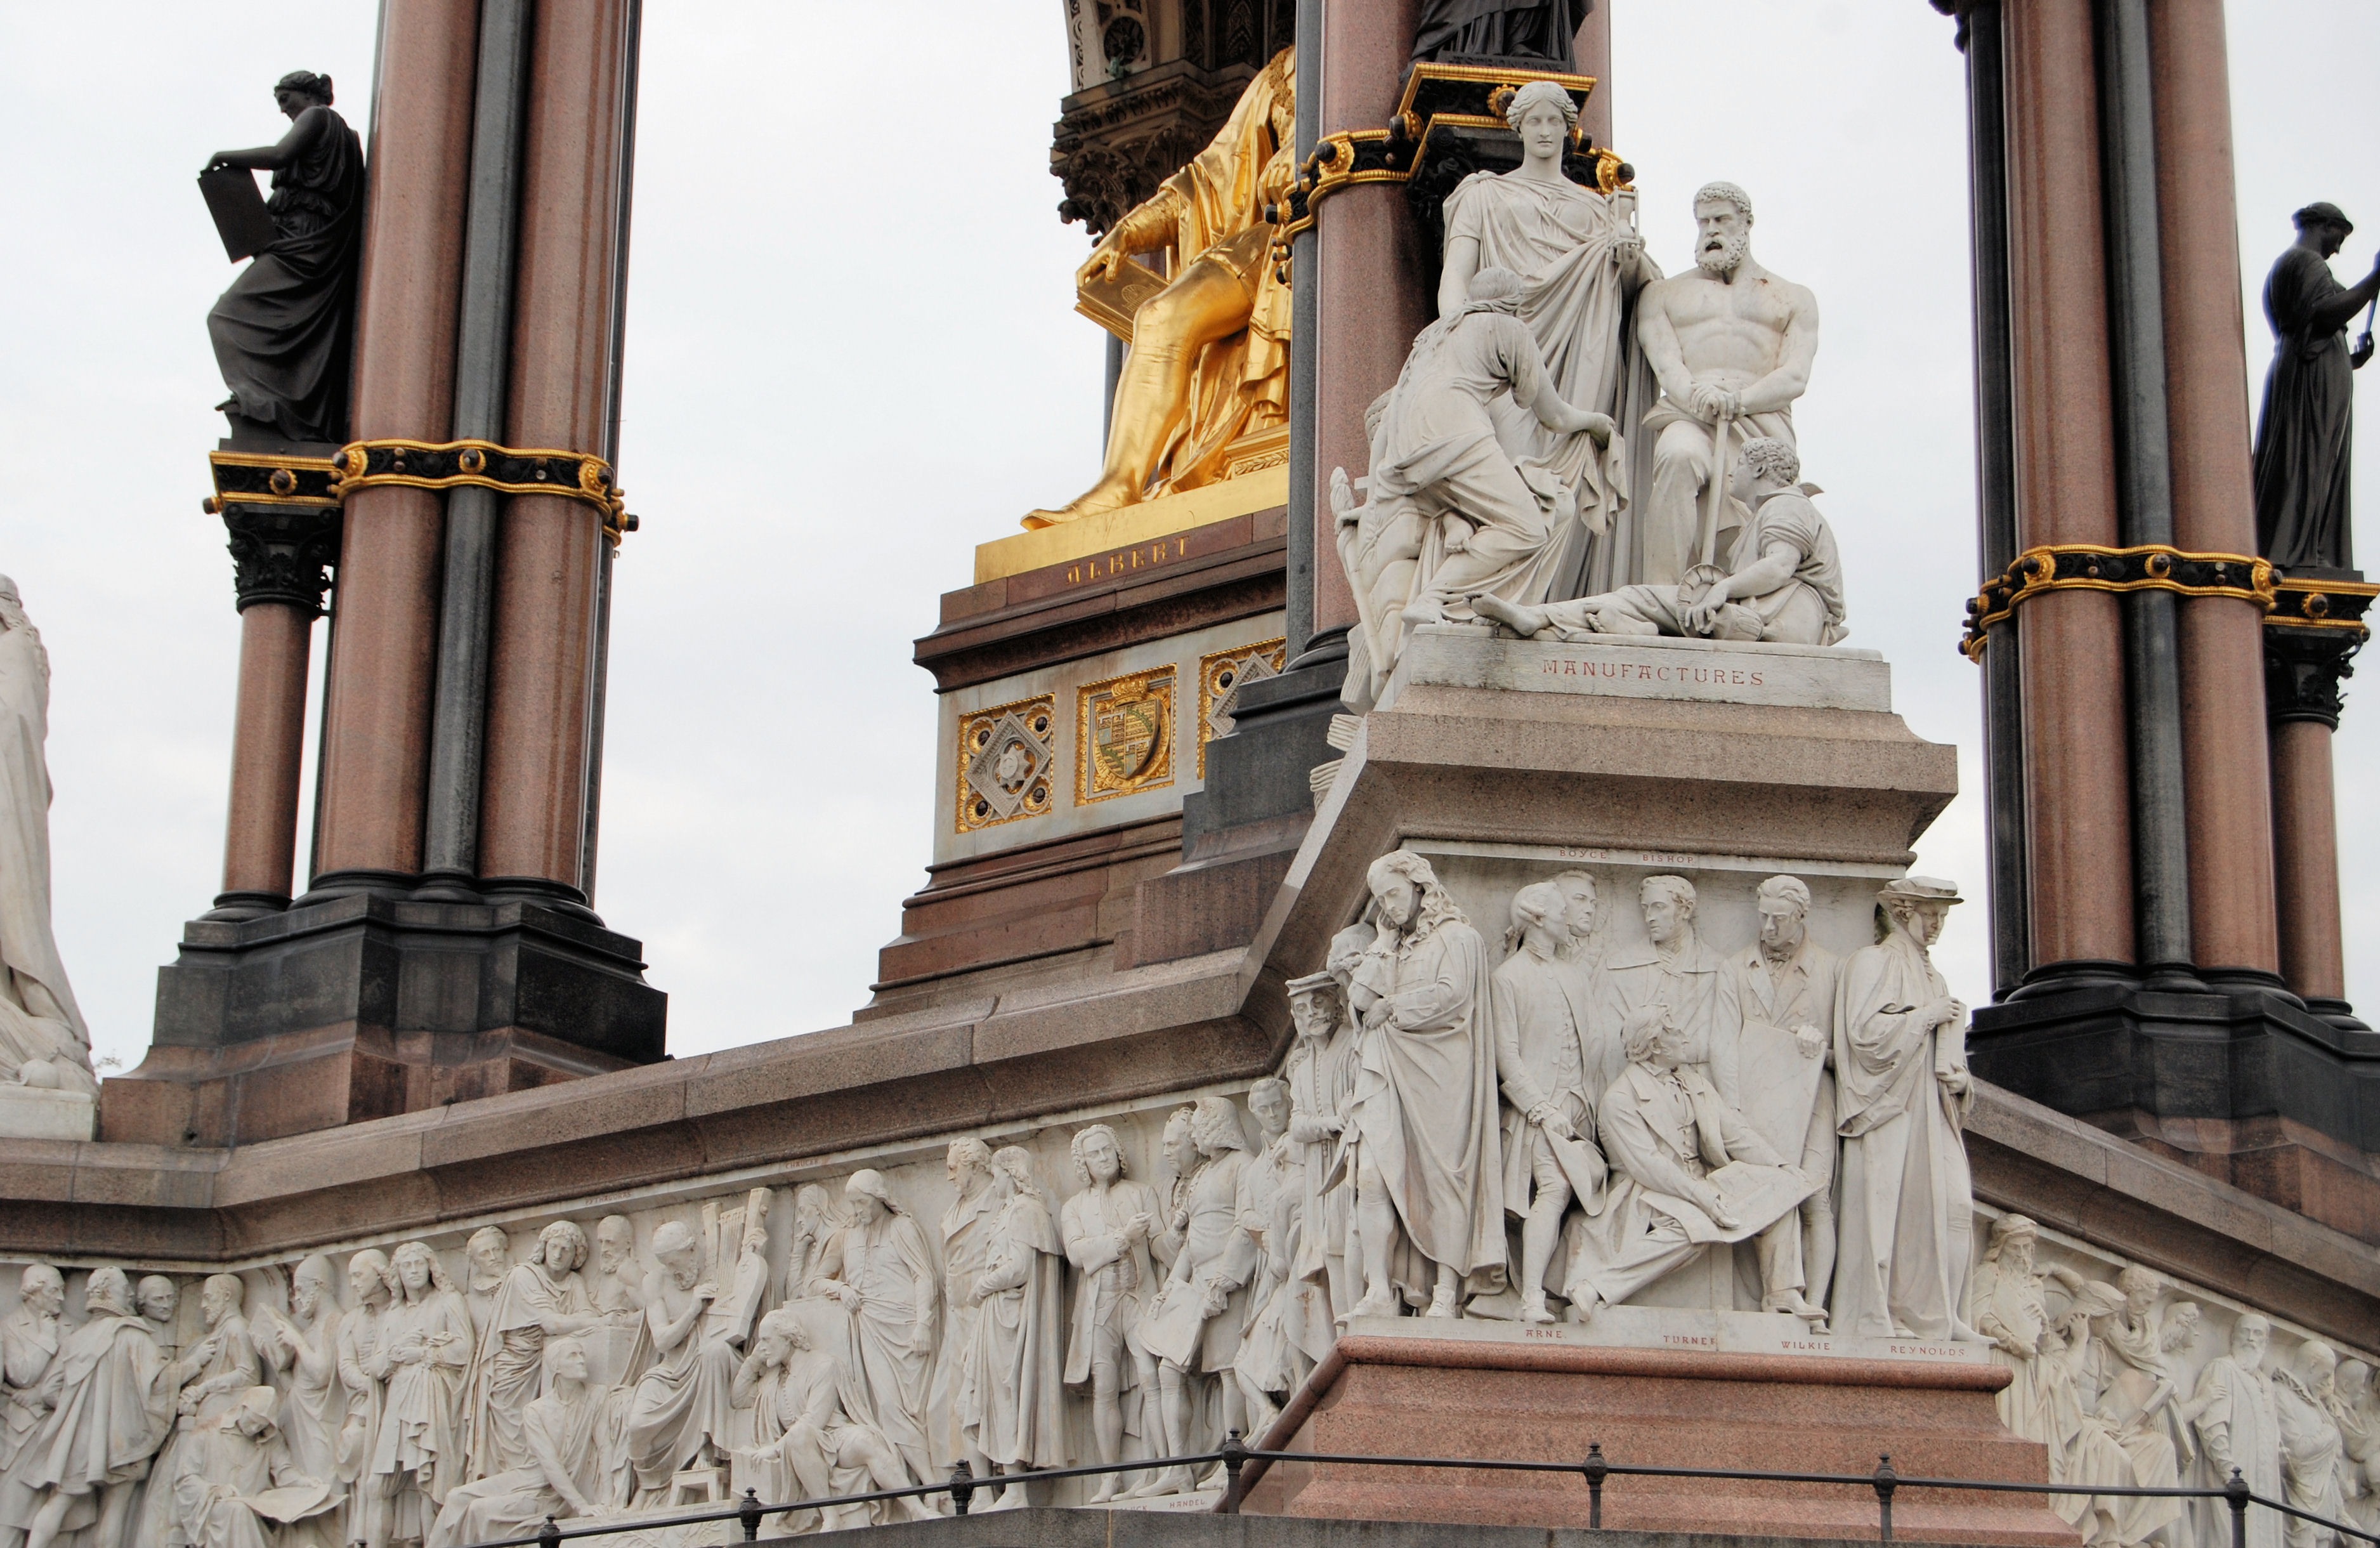
creative, structure, stone, monument, statue, column, artistic, ancient, landmark, facade, artwork, sculpture, london, art, creativity, design, temple, historical, tourist attraction, carving, stonework, ancient history, kensington gardens, albert memorial, parnassus frieze